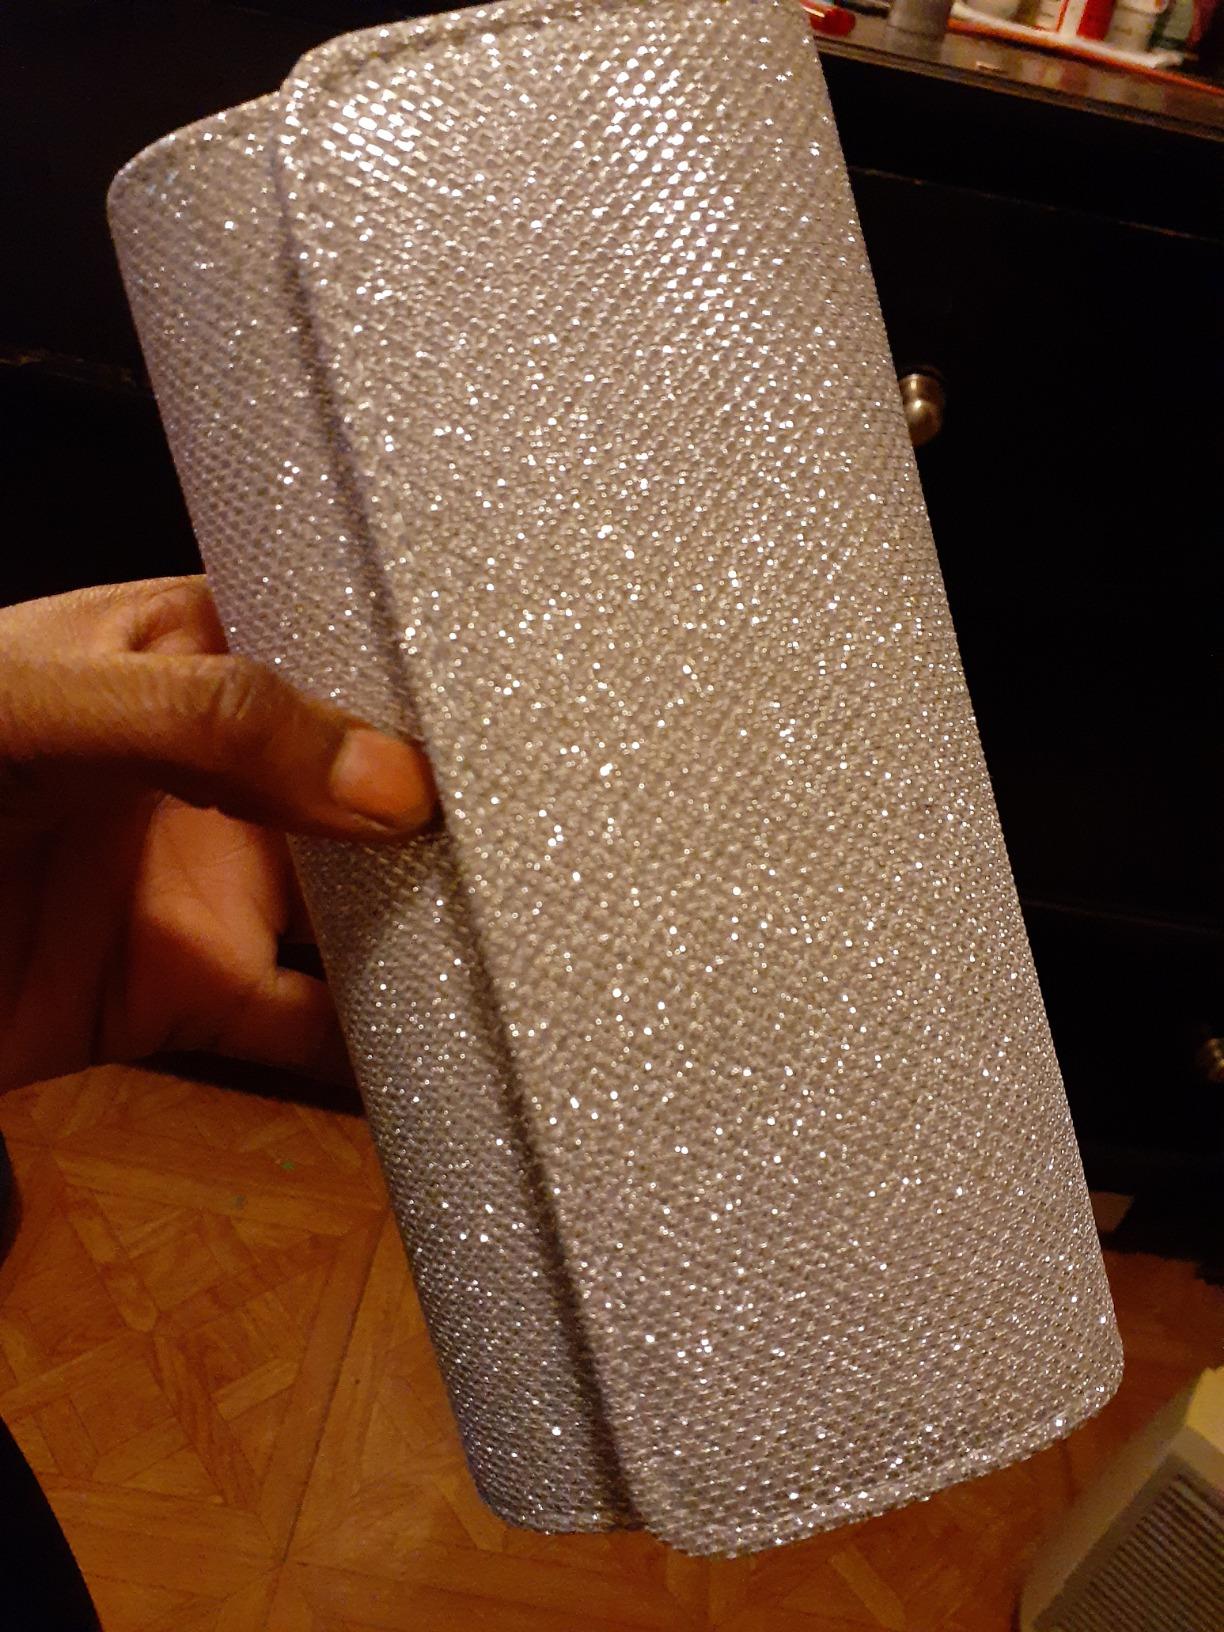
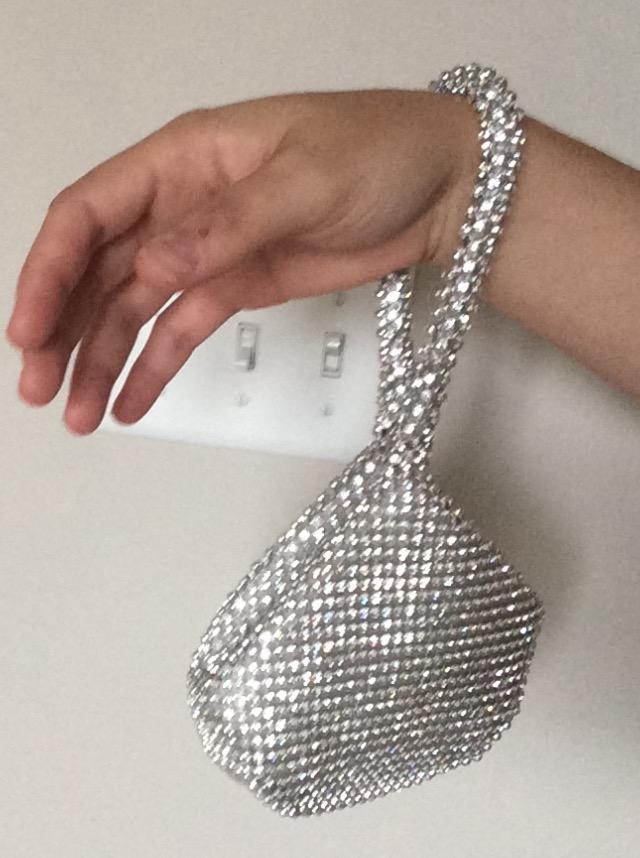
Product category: accessories_handbag
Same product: no